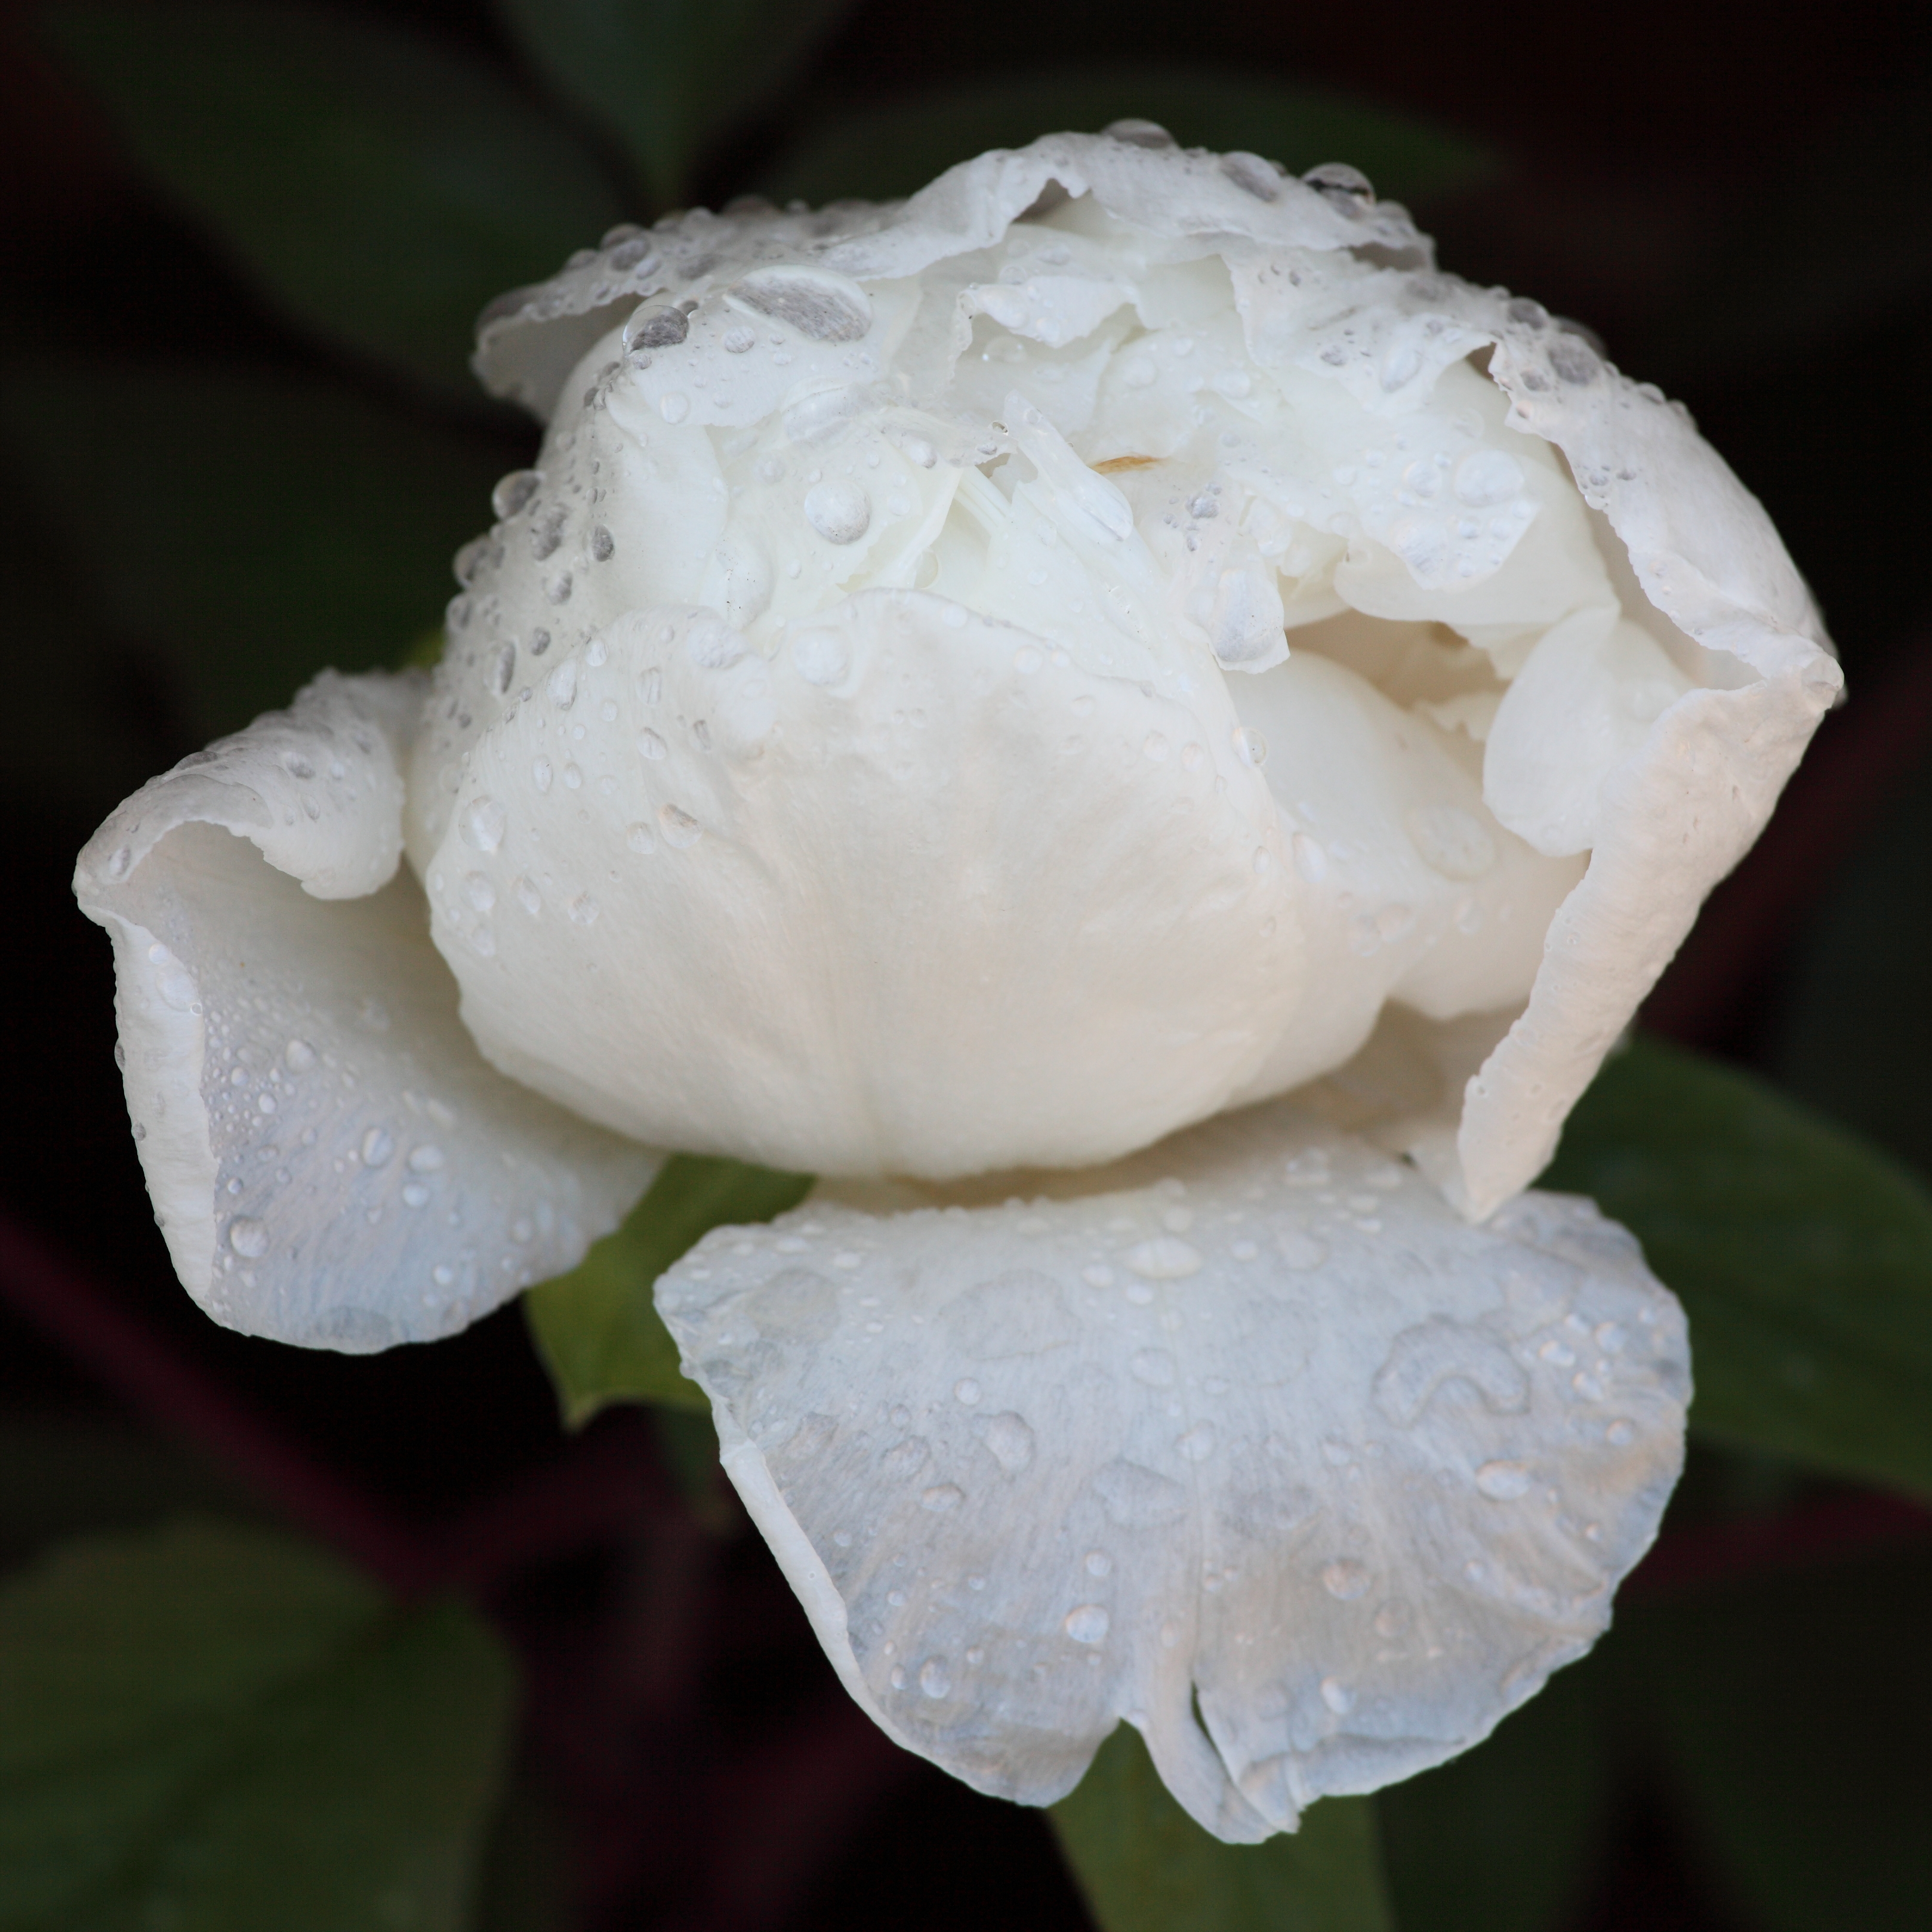
blossom, plant, white, flower, petal, high, flora, close up, cool image, 5d, hires, markii, hi, res, resolution, peony, paeonia, suffruticosa, macro photography, flowering plant, land plant